Nathuram Premi

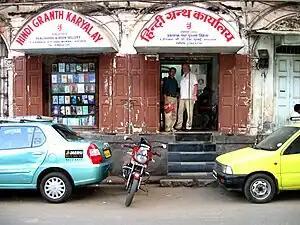
Hindi Granth Karyalay at Hirabaug, C.P. Tank, Mumbai founded by Pandit Nathuram Premi in 1912

On 24 September 1912 Premiji founded the publishing house "Hindi Granth Ratnākar Kāryālay" (now known as "Hindi Granth Karyalay") at C.P. Tank, Mumbai. It was to become the foremost Hindi publishing house in India and is also the oldest bookstore of Mumbai. The first publication was a Hindi translation of John Stuart Mill's On Liberty, titled "Svādhīnatā" translated by Mahavira Prasad Dvivedi. He published almost the entire oeuvre of Sharat Chandra Chatterji, the Bengali writer, and some works of Rabindranath Tagore, such as "Ānkh kī Kirkirī", and "Naukā Dūbī". Premiji also published Hindi translations of the Gujarati writer KM Munshi, such as "Gujarāt ke Nāth" and "Pātan kā Prabhutva". Other famous works published include Munshi Premchand's classic novel, "Godān" and short story collections titled "Nava Nidhi" and "Sapta Saroj". He also published works of then new writers such as Hajariprasad Dvivedi, Jainendrakumar, Yashpal, Acharya Chatursen, and Pandit Sudarshan. He also published the Bengali plays of Dvijendra Lal Rai for the first time in Hindi.